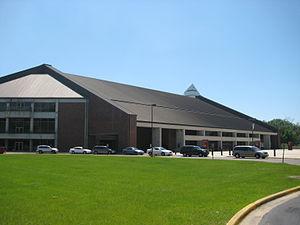
Le Donald L. Tucker Center est une salle multi-usages située à Tallahassee en Floride, dans le Tallahassee-Leon County Civic Center.